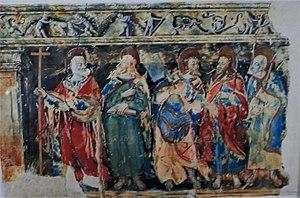
Molinet, fresque des apôtres, de l'ancienne église
Molinet est une commune française, située dans le département de l'Allier en région Auvergne-Rhône-Alpes.